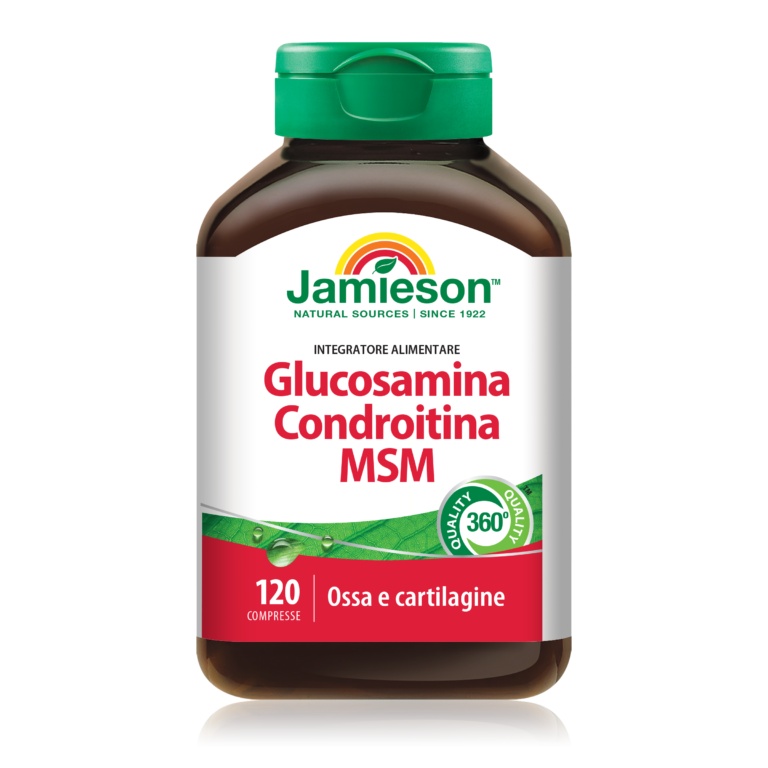
Glucosamina Condroitina MSM 120 CPR di JAMIESON
Integratore alimentare di glucosamina, condroitina e metilsulfonilmetano. Glucosamina Condroitina MSM di Jamieson è un integratore alimentare a base di glucosamina solfato e condroitin solfato, componenti della cartilagine articolare, e di metilsulfonilmetano (MSM), fonte di zolfo organico altamente biodisponibile. Questi tre elementi agiscono sinergicamente per il benessere delle articolazioni, infatti la glucosamina fosfato è uno zucchero precursore di componenti essenziali della cartilagine articolare e contribuisce alla sua integrità. La condroitina solfato è un polisaccaride utile per mantenere l’integrità e l’elasticità della cartilagine. Il metilsulfonilmetano è la forma naturale di zolfo organico ed è naturalmente presente nel nostro organismo dove contribuisce al trattamento degli stati infiammatori. Glucosamina Condroitina MSM di Jamieson contiene MSM farmaceuticamente puro derivato dalla lignina, un composto simile alla resina presente abbondantemente negli alberi del genere pinus. Informazioni Nutrizionali GLUCOSAMINA CONDROITINA MSM 120cpr Gusto: N.D. Porzione: 1 cpr Per porzione %VNR* Glucosamina solfato 500 mg Condroitina solfato 400 mg MSM 400 mg *VNR: Valori Nutritivi di Riferimento INGREDIENTI: Glucosamina solfato (da crostacei ); condroitina solfato; metilsulfonilmetano (MSM); agenti di carica: cellulosa microcristallina, carbossimetilcellulosa sodica reticolata; agenti antiagglomeranti: acido stearico vegetale, biossido di silicio. Rivestimento compressa: glicerolo, idrossi-propil-metilcellulosa, talco. SENZA GLUTINE. MODALITÀ D'USO: Assumere 1 compressa al giorno con un bicchiere d’acqua, preferibilmente durante un pasto principale. AVVERTENZE: Non superare la dose giornaliera raccomandata. Gli integratori alimentari non vanno intesi come sostituti di una dieta variata, equilibrata e di uno stile di vita sano. Tenere fuori dalla portata dei bambini al di sotto dei 3 anni di età. Conservare in luogo fresco e asciutto, lontano da luce e/o fonti di calore. NOTE AGGIUNTIVE: Queste informazioni vengono presentate solo a scopo illustrativo. Le indicazioni e i valori sulla confezione del prodotto reale avranno sempre la precedenza su tutte le linee guida della scheda informativa.
Brand: JAMIESON
Category: Health & Beauty > Health Care > Fitness & Nutrition > Vitamins & Supplements > Collagen